Minna Canth

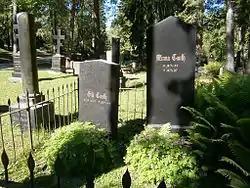
A family grave of Minna Canth at Great Cemetery of Kuopio in the Puijo district of Kuopio, North Savonia

Canth died suddenly of a heart attack at the age of 53 on May 12, 1897 at her home in Kuopio. She was buried in a family grave in Kuopio Cemetery.